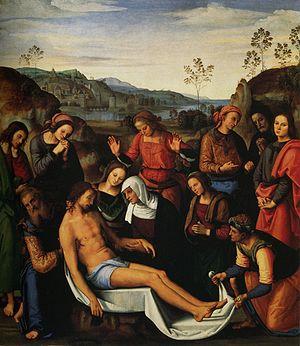
La Complainte sur le Christ mort est une peinture religieuse du Pérugin, datant de 1495 environ, située dans la Galerie Palatine du Palais Pitti à Florence.
La Renaissance ombrienne fait son apparition dans la première moitié de XVᵉ siècle avec le séjour de quelques artistes florentins de premier rang qui réalisèrent et laissèrent dans la région leurs œuvres.
Cette page est une liste d'œuvres du Pérugin.